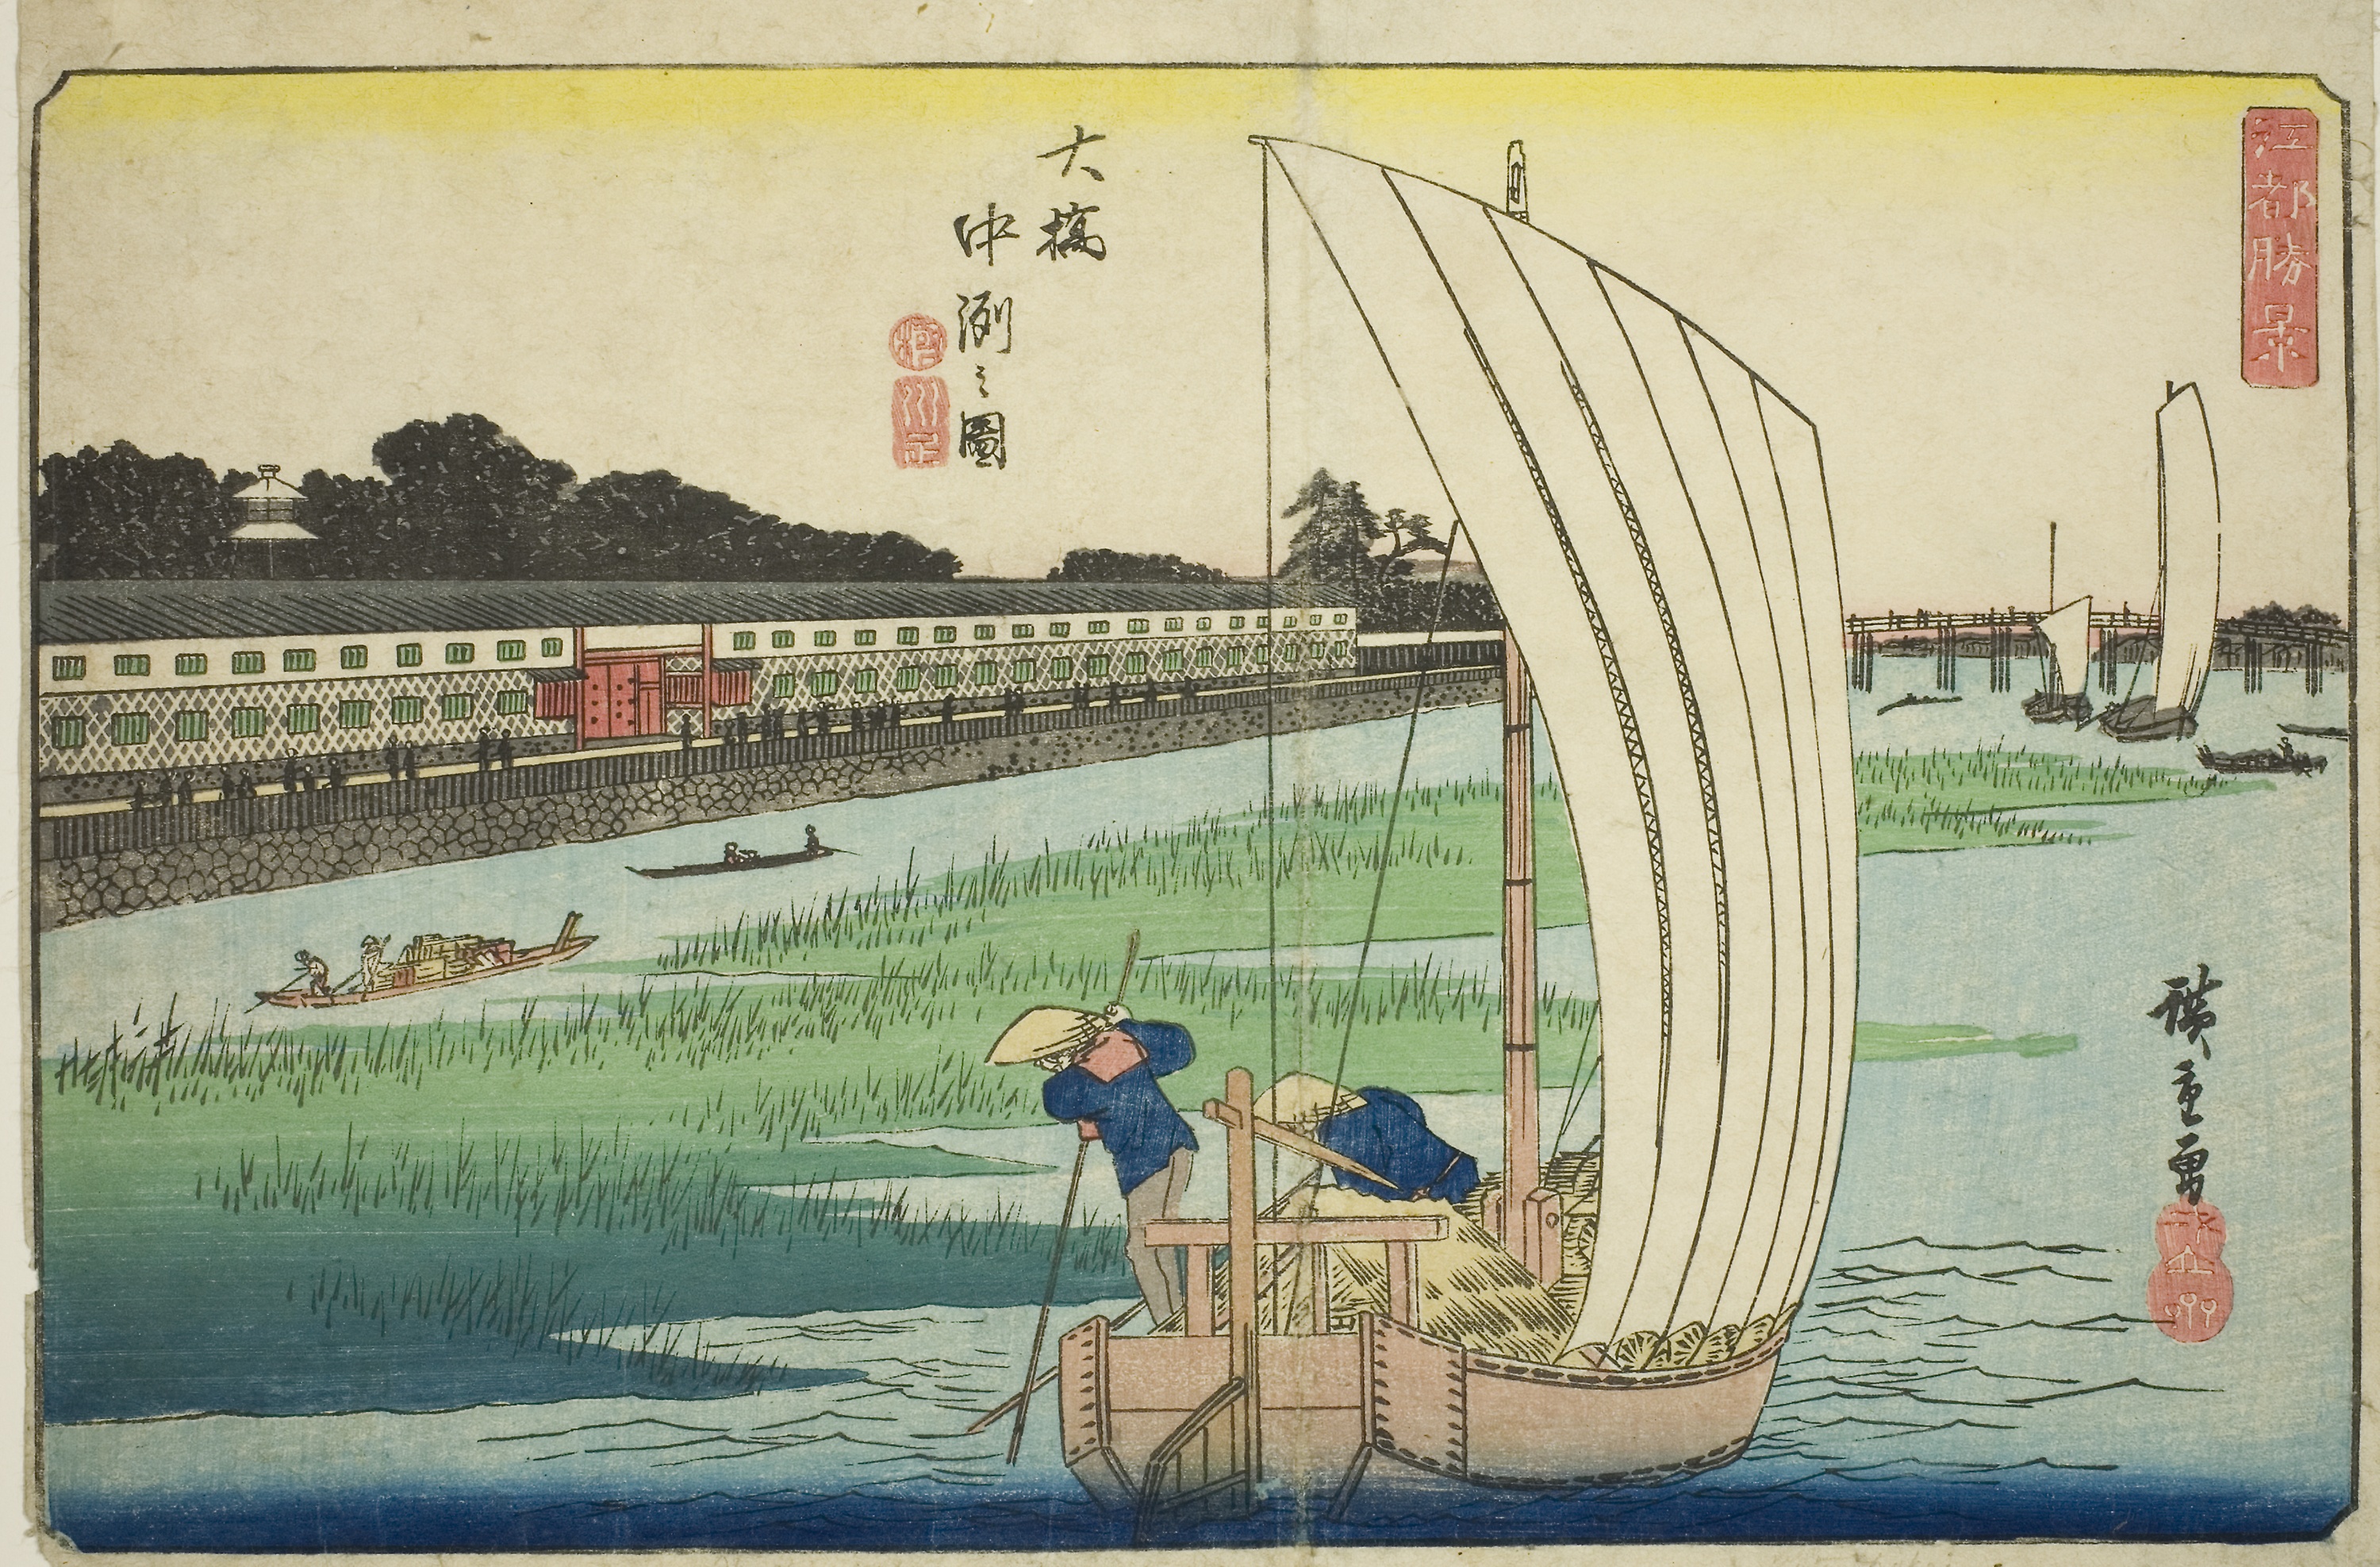
water, illustration, art, painting, paper product